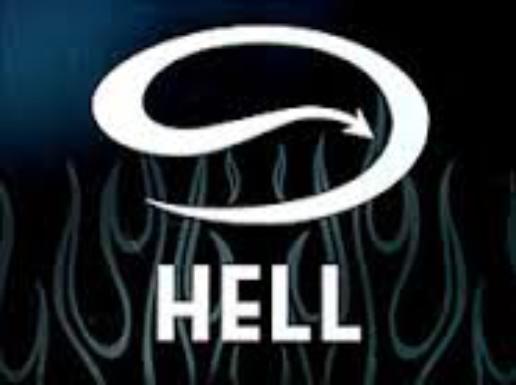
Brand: Hell Pizza
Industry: Food